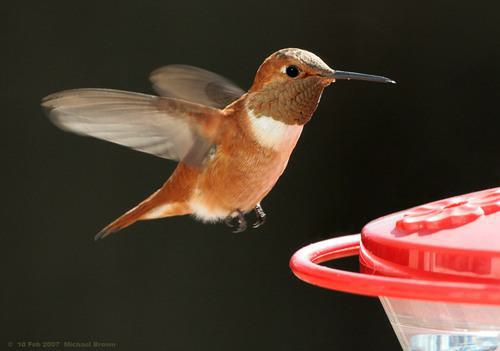
A photo of a rufous hummingbird